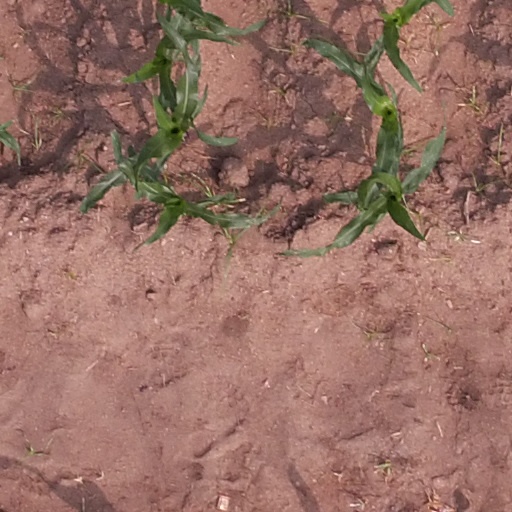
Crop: maize; corn